Alexander von Dassel

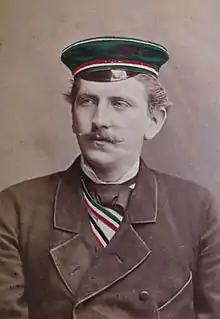
Alexander von Dassel as a corps student in the winter semester of 1879/80. Photograph: W. Höffert, Hannover

Alexander von Dassel (1 December 1854 - 28 October 1942) was a German privy councilor and magistrate ("Geheimer Justizrat" and "Amtsgerichtsrat").